Eloise Wellings

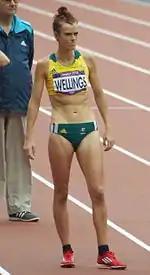
Eloise Wellings at the 2012 Summer Olympics

Eloise Wellings (née Poppett) (born 9 November 1982 in White Plains, New York, United States) is an Australian long-distance runner. She represented her country at the 2006 Commonwealth Games in Melbourne, the 2010 edition in New Delhi and the 2014 edition in Glasgow, and the 2012 Summer Olympics. In 2016, she made the finals of both the 5,000m and 10,000m races at 2016 Summer Olympics.